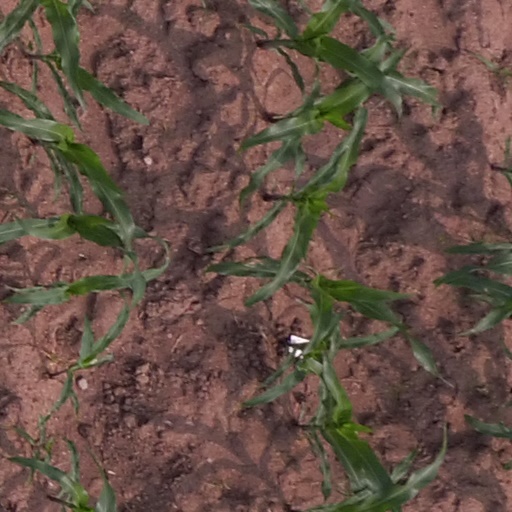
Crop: maize; corn